Warren Sweetser House

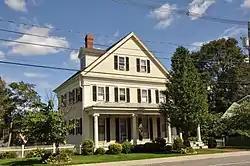

The Warren Sweetser House is a historic house at 90 Franklin Street in Stoneham, Massachusetts. It is one of the finest Greek Revival houses in Stoneham, recognized as much for its elaborate interior detailing as it is for its exterior features. Originally located at 434 Main Street, it was moved to its present location in 2003 after being threatened with demolition. The house was found to be eligible for listing on the National Register of Historic Places in 1984, but was not listed due to owner objection. In 1990 it was listed as a contributing resource to the Central Square Historic District at its old location. It was listed on its own at its new location in 2005.